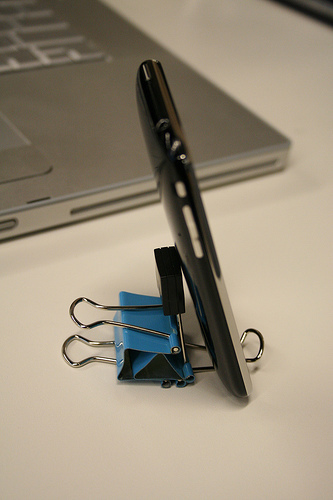
Label: not_food